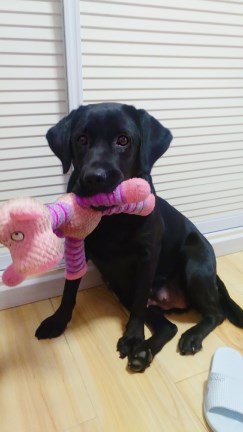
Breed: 3580-n000122-Labrador_retriever